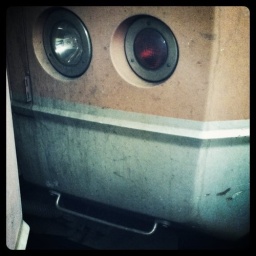
I see a face II. Lights on a rail car in Grand Central Station #iseeaface #street #train#streetart #Streetphotography